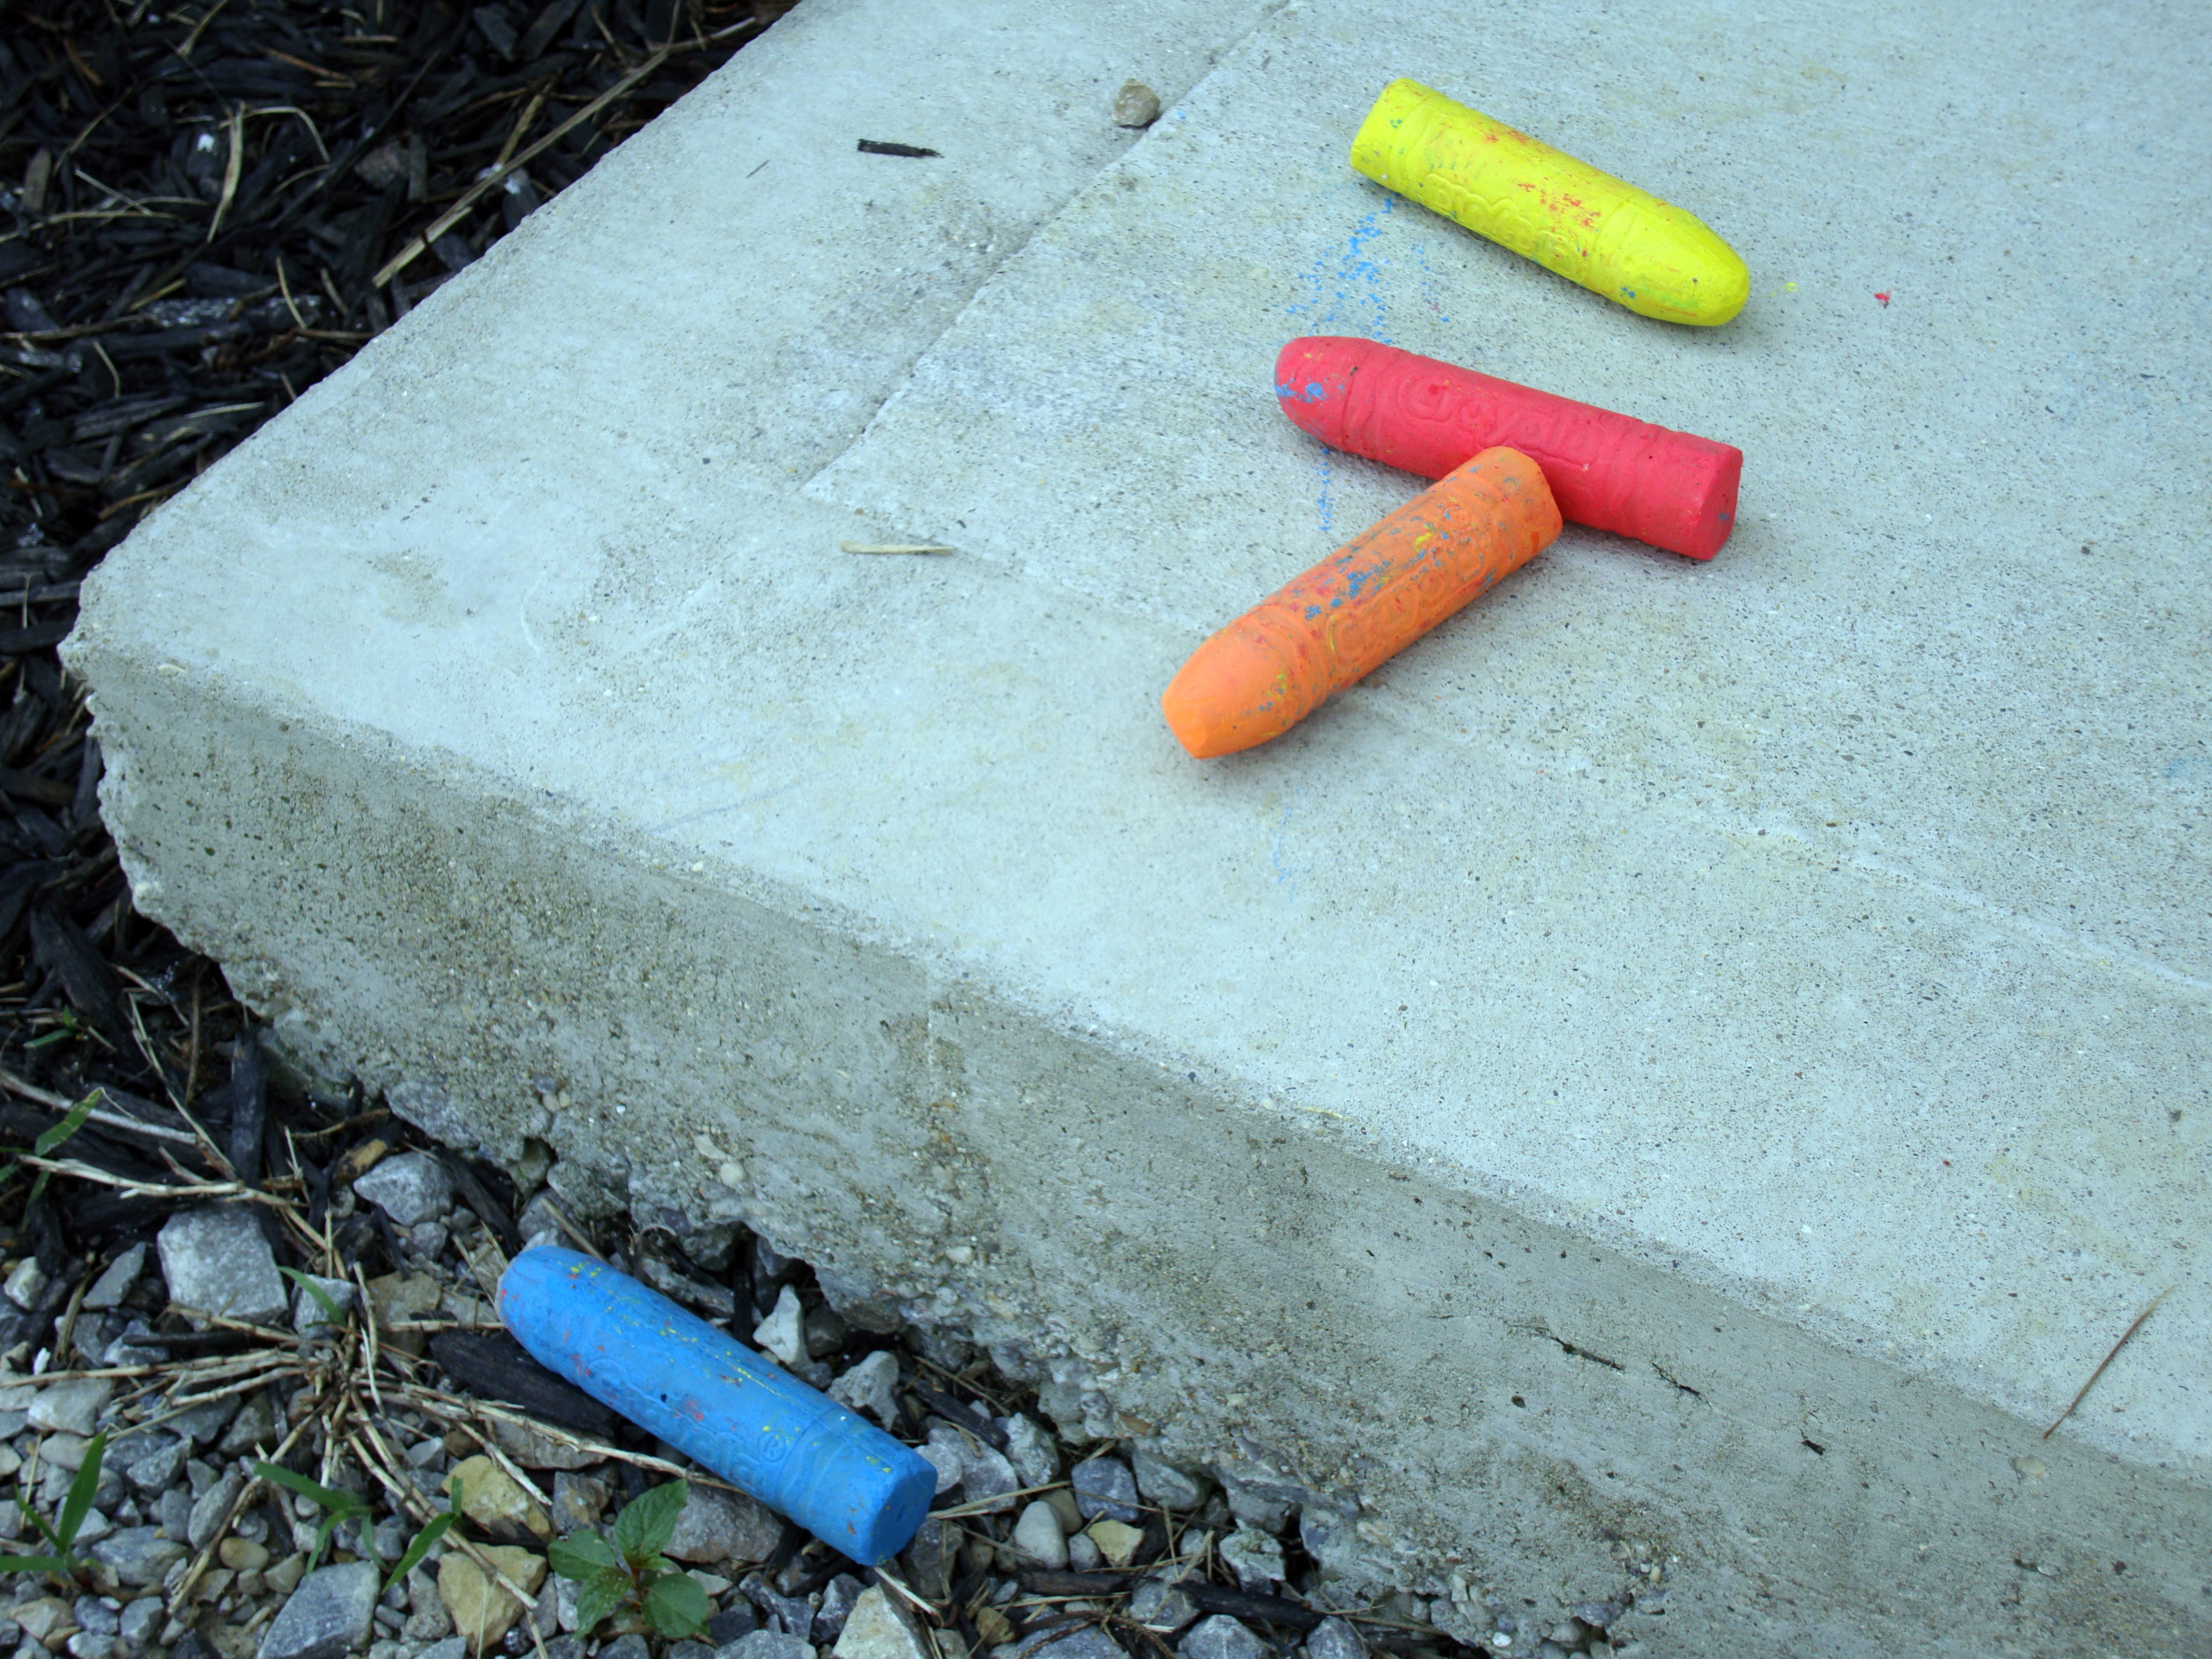
creative, soil, child, colorful, material, activity, colors, fun, chalk, draw